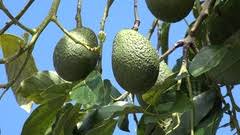
Label: Avocado